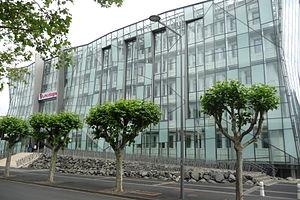
Locaux du journal La Montagne, rue du Clos Four, à Clermont-Ferrand.
La Montagne est un quotidien régional de la presse écrite française, dont le siège se trouve à Clermont-Ferrand, appartenant au Groupe Centre France. Diffusé en Auvergne et dans une partie du Limousin, ce quotidien a été créé en 1919 par Alexandre Varenne.